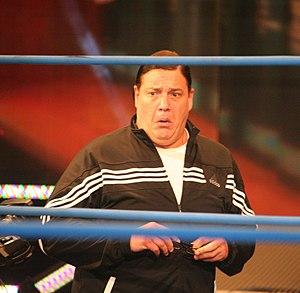
Chris Parks (plus connu sous le nom de ring d'Abyss) sous les traits de Joseph Parks en 2017.